8th County of London Brigade, Royal Field Artillery

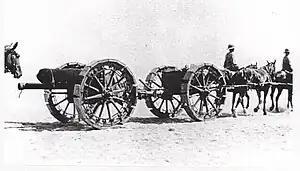
18-pounder with sand wheels in the Suez Canal area.

After landing at Alexandria between 18 and 22 June, 60th (2/2nd L) Division moved to the Suez Canal to join the Egyptian Expeditionary Force (EEF), where its units were reorganised (the BACs were absorbed into the DAC once more) and underwent training before crossing Sinai in early July 1917. Further intensive training followed until late October, when the division made its first full-scale attack of the war, at Beersheba. In the weeks leading up to the attack artillery officers had regularly ridden close to the Beersheba defences to reconnoitre, often under fire. Concentration for the attack was carried out under cover of darkness, beginning on 20/21 October and completed on 28/29 October. The divisional artillery was divided into Right and Left groups corresponding to the two attacking brigade; CCCIII Bde was part of Right Group supporting 179th (2/4th London) Brigade. The whole force moved forward under moonlight on 30/31 October, with the Royal Engineers improving the track north of Wadi ed Sabe for the artillery, which was in position by 01.30. At dawn the guns began to bombard Hill 1070, pausing at 07.00 to let the smoke and dust clear. Right Group then resumed its wirecutting and at 08.30 the guns switched to intensive bombardment, 179th Bde moving forward as the guns lifted. By 13.00 the whole of the defence works were in British hands, and that evening the Desert Mounted Corps entered Beersheba.